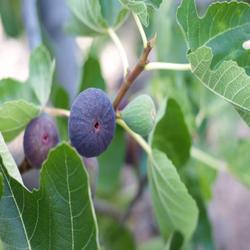
Label: Fig